10 Downing Street

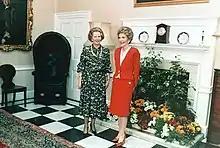
Prime Minister Margaret Thatcher with US First Lady Nancy Reagan in 1986 standing in the entrance hall.

The work done by Erith and Terry in the 1960s and 1980s represents the most extensive remodelling of Number 10 in recent times. Since 1990 when the Terry reconstruction was completed, repairing, redecorating, remodelling, and updating the house has been ongoing as needed. The IRA mortar attack in February 1991 led to extensive work being done to repair the damage (mostly to the garden and exterior walls) and to improve security. In the summer of 1993 windows were rebuilt and in 1995 computer cables installed. In 1997, the building was remodelled to provide extra space for the prime minister's greatly increased staff.